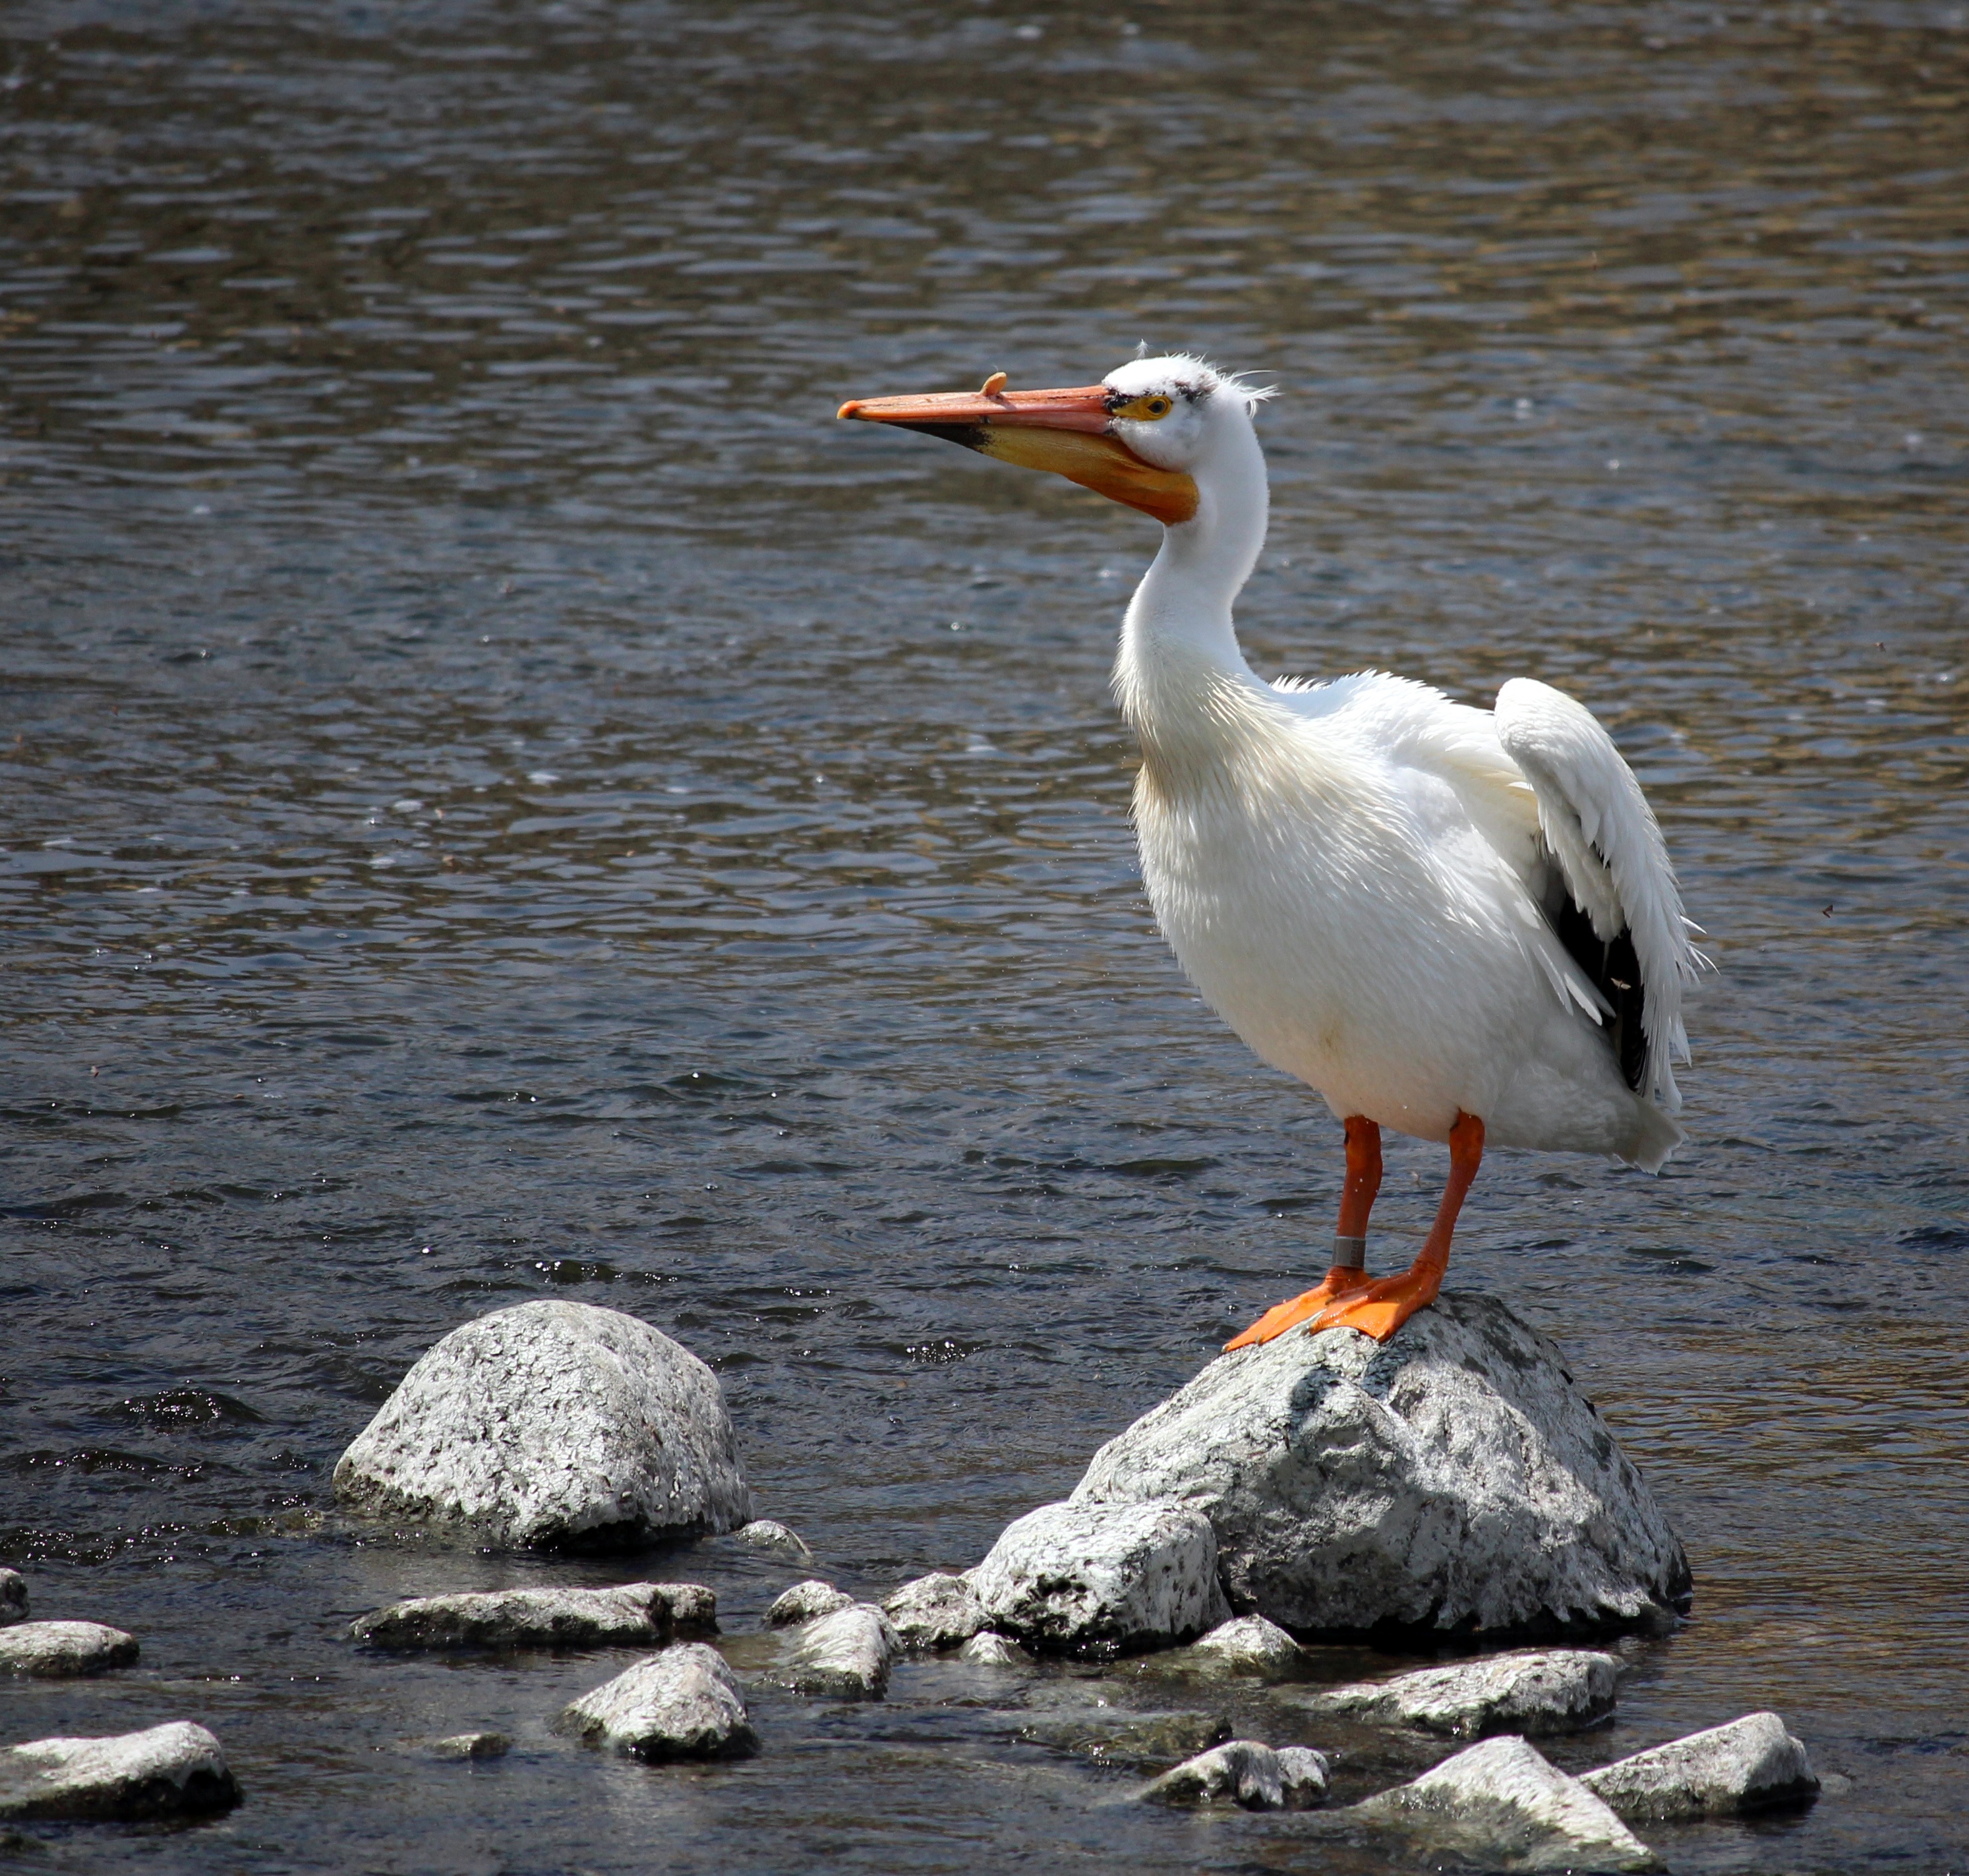
water, nature, outdoor, bird, white, pelican, seabird, river, summer, wildlife, beak, fish, feather, fauna, wings, vertebrate, waterfowl, heron, wisconsin, fox river, appleton